G.A.S.P!! Fighters' NEXTream

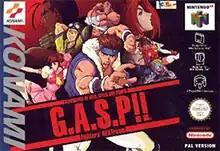
European box art

G.A.S.P!! Fighters' NEXTream (ガスプ!! ファイターズ ネクストリーム, Generation of Arts, Speed and Power), known in North America as Deadly Arts, is a 1998 fighting game developed by Konami Computer Entertainment Osaka and published by Konami for the Nintendo 64. The story follows a series of fighters that have each received a mysterious letter to compete in a legendary contest, and about a champion that has disappeared. The story and the player profiles do not appear in the instructions for the North American version; except for the title, it is basically the same as the Japan and Europe versions, with slightly changed voice messages, and different character nameplates.